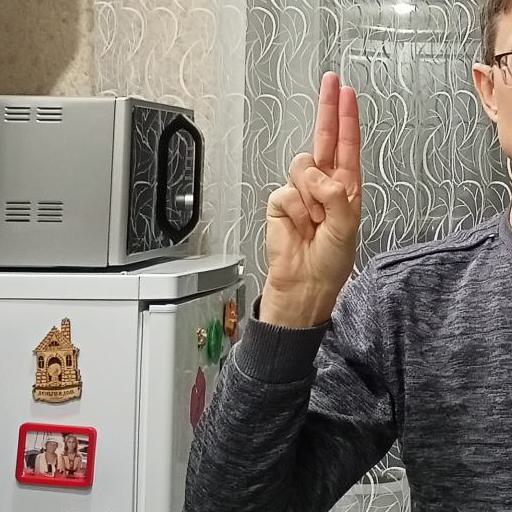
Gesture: two_up